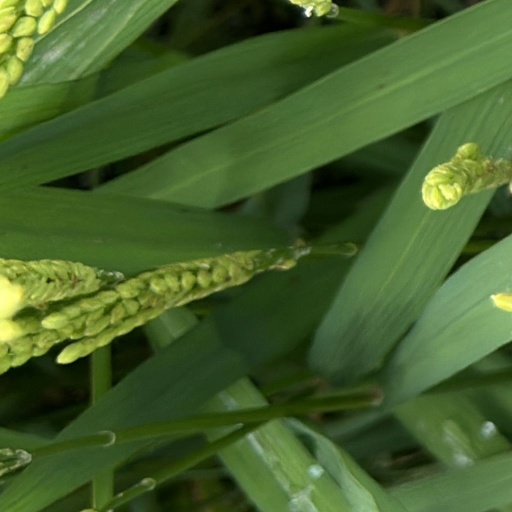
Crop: rice